Hagen (legend)

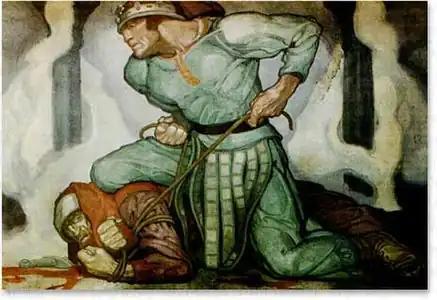
Dietrich von Bern Ties up Hagen; by Karl Schmoll von Eisenwerth (1911)

Some versions indicate that Hagen is the "Oheim" of the three kings, i.e. their mother Ute's brother (or brother-in-law, following a now outdated German dual model of indicating and differing between matrilineal and patrilineal kinship). Some count him as Gunter's, Gernot's and Giselher's "uncle" (originally a father's brother or brother-in-law, as opposed to "Oheim"), so this may more likely hint to an old custom – nearly, but not yet completely outdated – where people close to a family take over the role of a fatherly / motherly friend and acquire the "honorary title" of an uncle or aunt (see the German expression 'Nennonkel/-tante' – 'termed uncle / -aunt'). In the German traditions, Hagen is especially grim, implacable, and violent, and in two accounts, one-eyed.